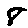
Label: 8